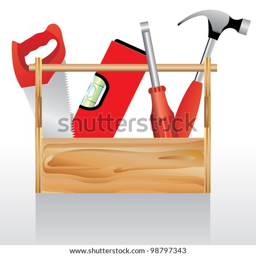
vector illustration of a toolbox .